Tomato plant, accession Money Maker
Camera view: vertical (180 deg); turntable rotation: 30 degrees
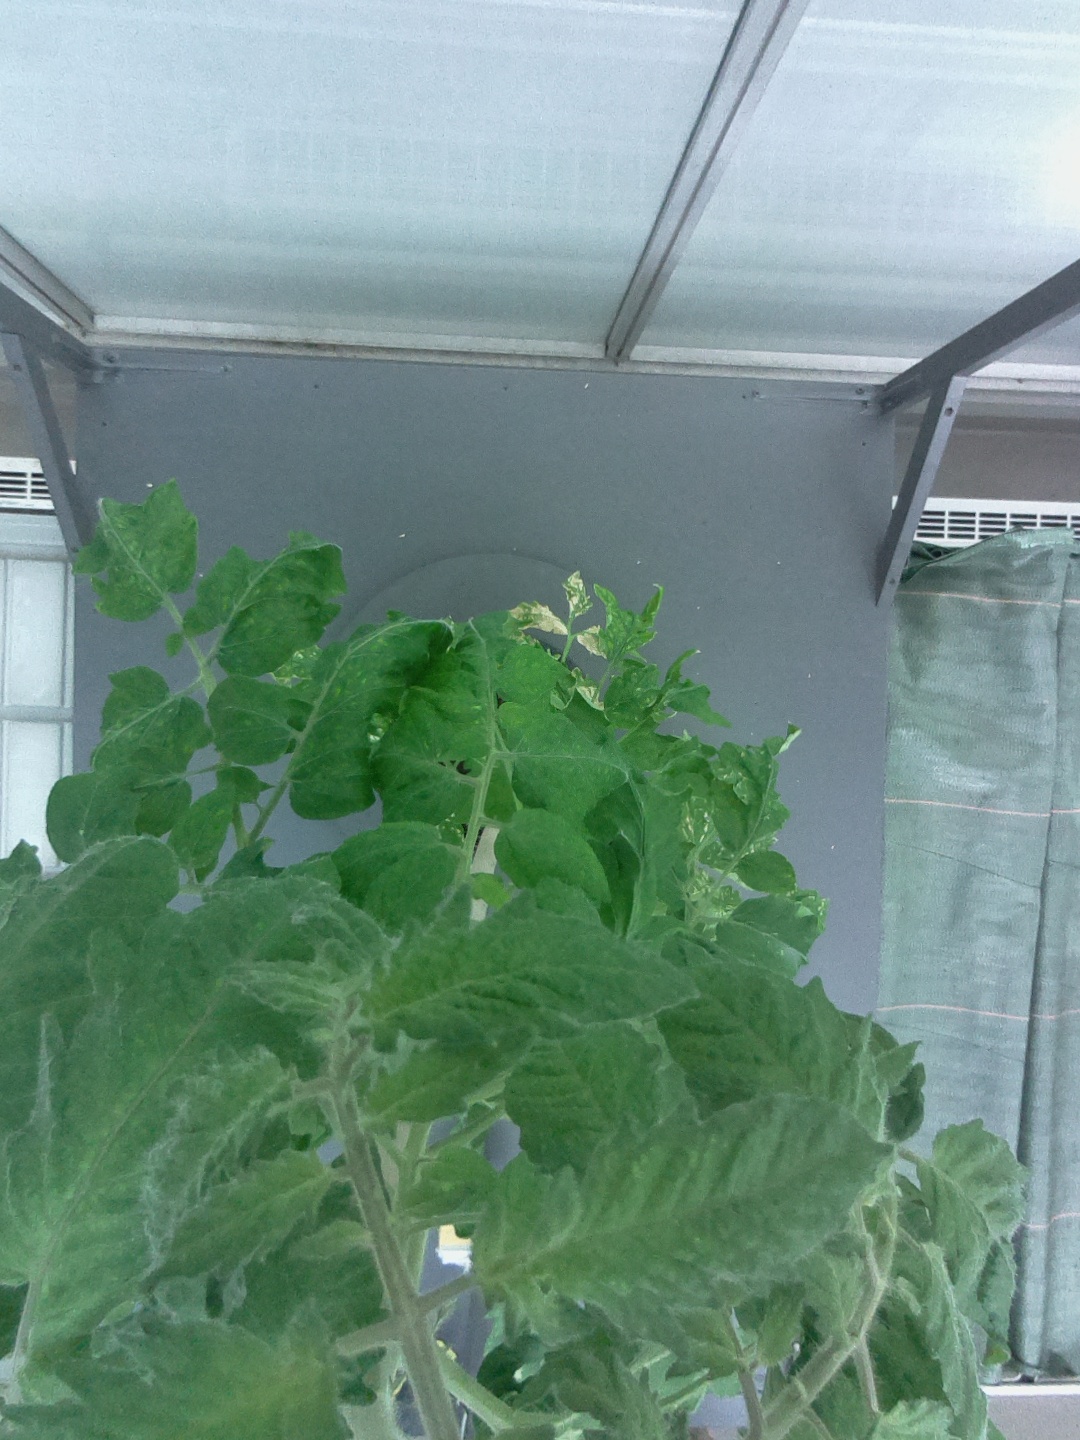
BBCH growth stage 66: Full flowering, 60%-70% of flowers open, more petals falling